Magic Midget

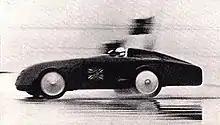
EX127 at 119.48 mph on Pendine Sands

EX127 was built for Eyston, but initially driven by Eldridge. With this car, MG claimed a number of class records at Montlhéry in late 1931 and reached a speed of 119.48 mph on Pendine Sands in February 1932.